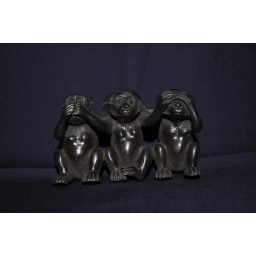
Three little monkeys from the craft market in Kuala Lumpur